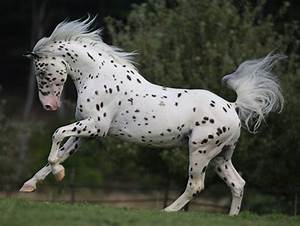
Label: cavallo